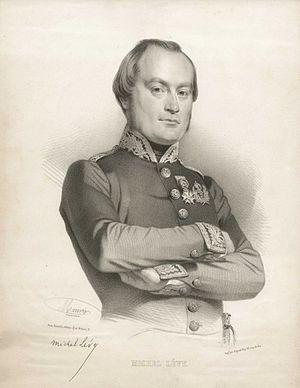
Michel Lévy est un médecin-général français.